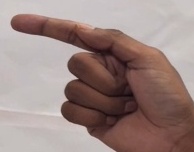
ASL sign: G